Sisters of Charity of Australia

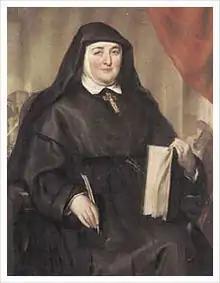
Mother Mary Aikenhead, founder of the Sisters of Charity.

The Sisters of Charity of Australia, or the Congregation of the Religious Sisters of Charity of Australia, is a congregation of religious sisters in the Catholic Church established in 1838. Sisters use the post-nominal initials of RSC.